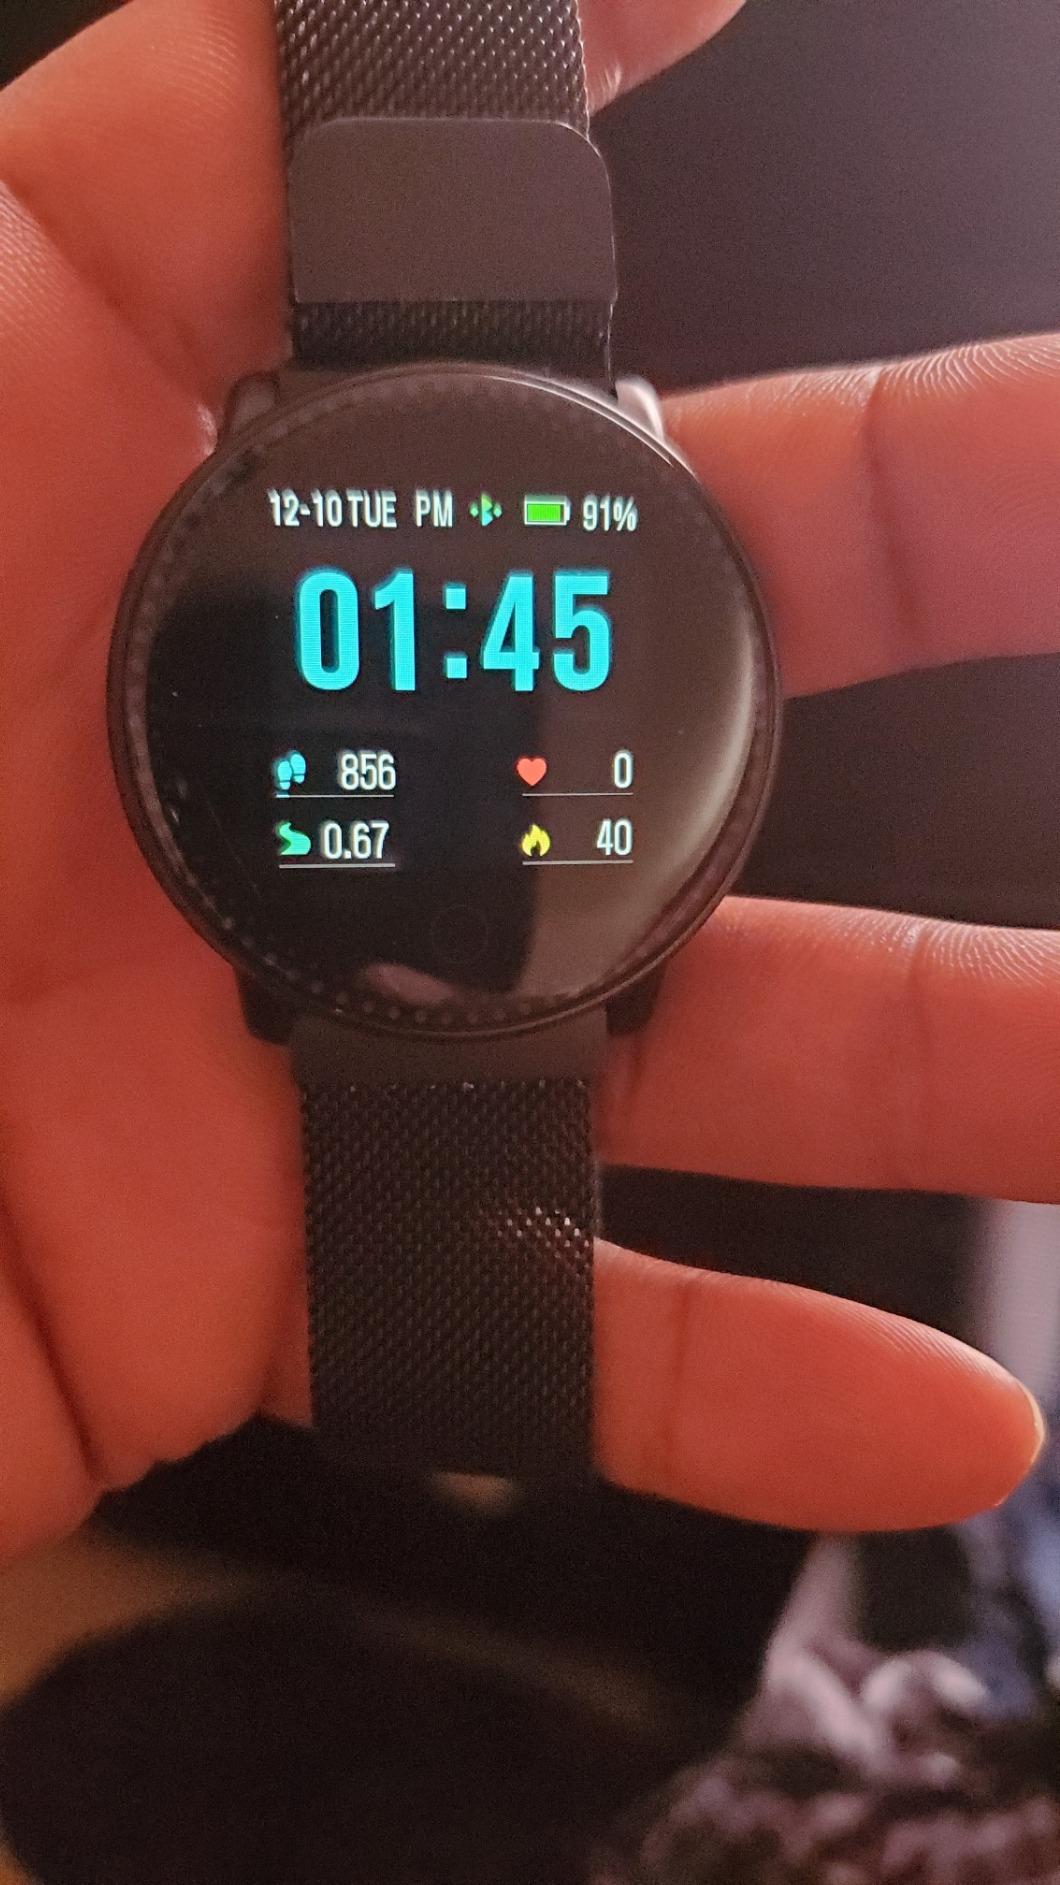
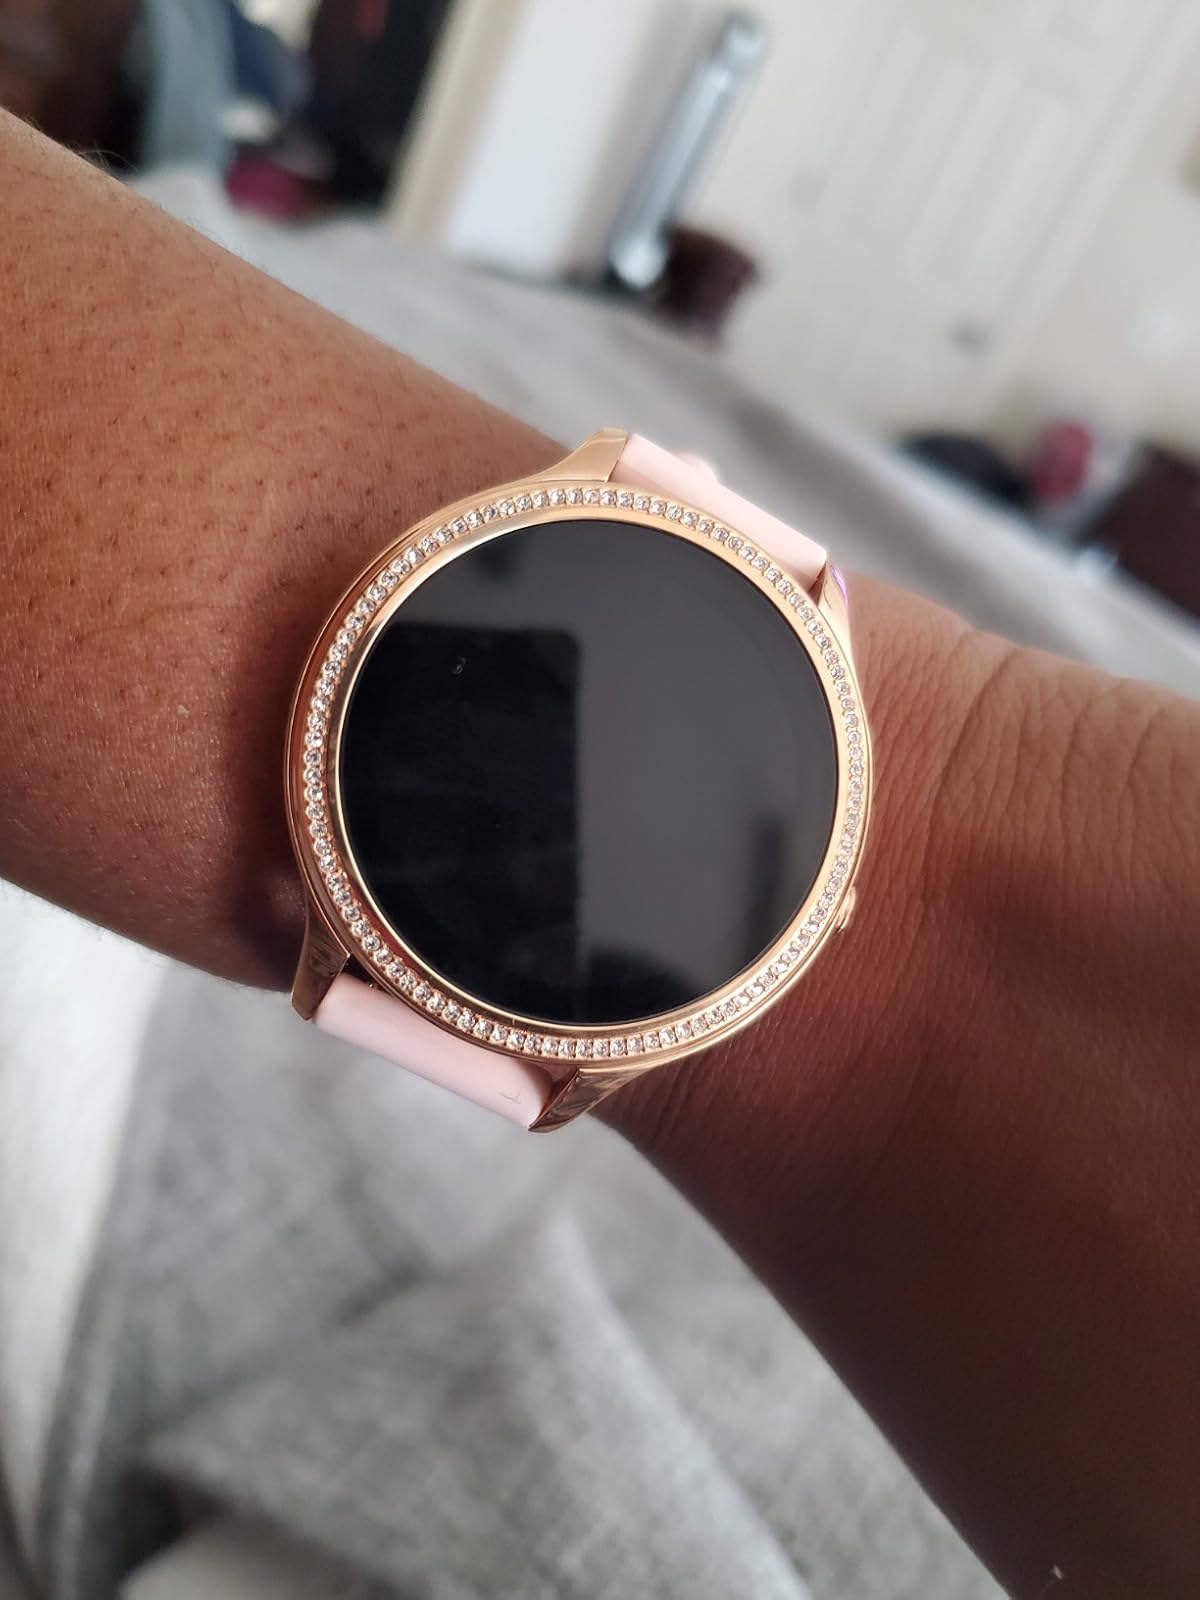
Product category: smartwatch
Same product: no